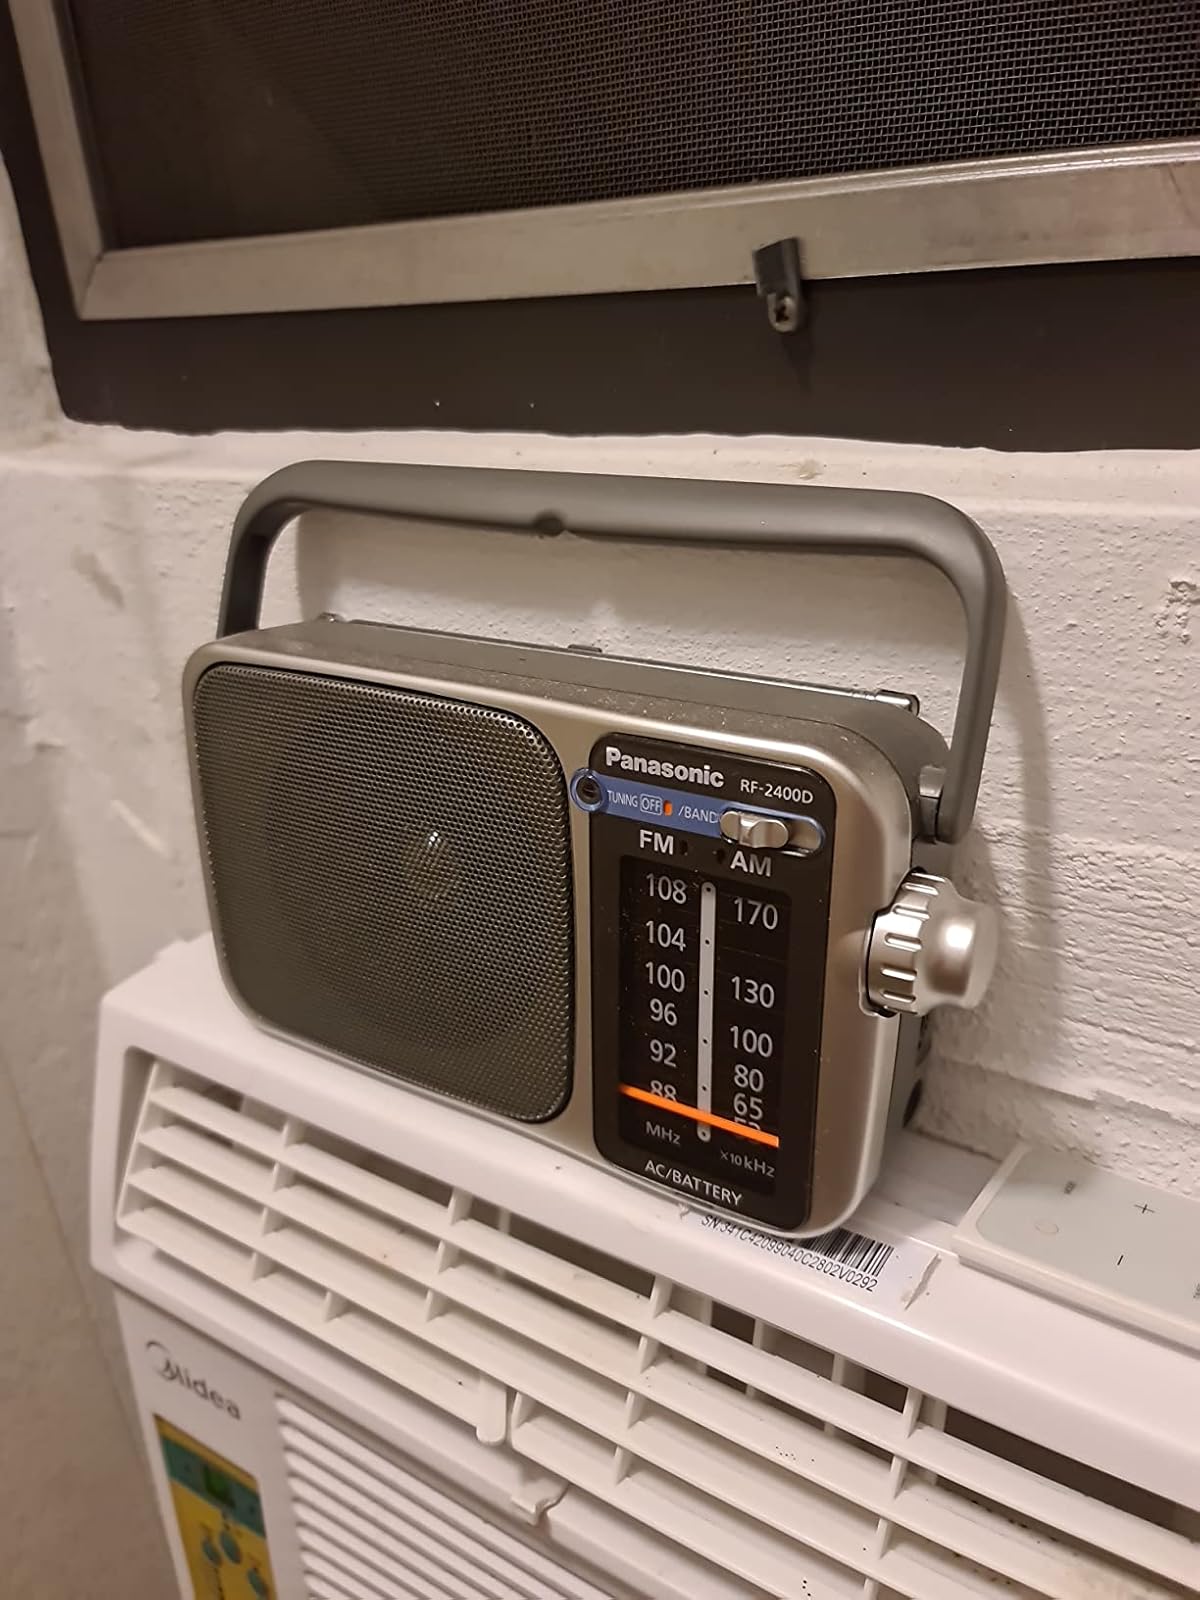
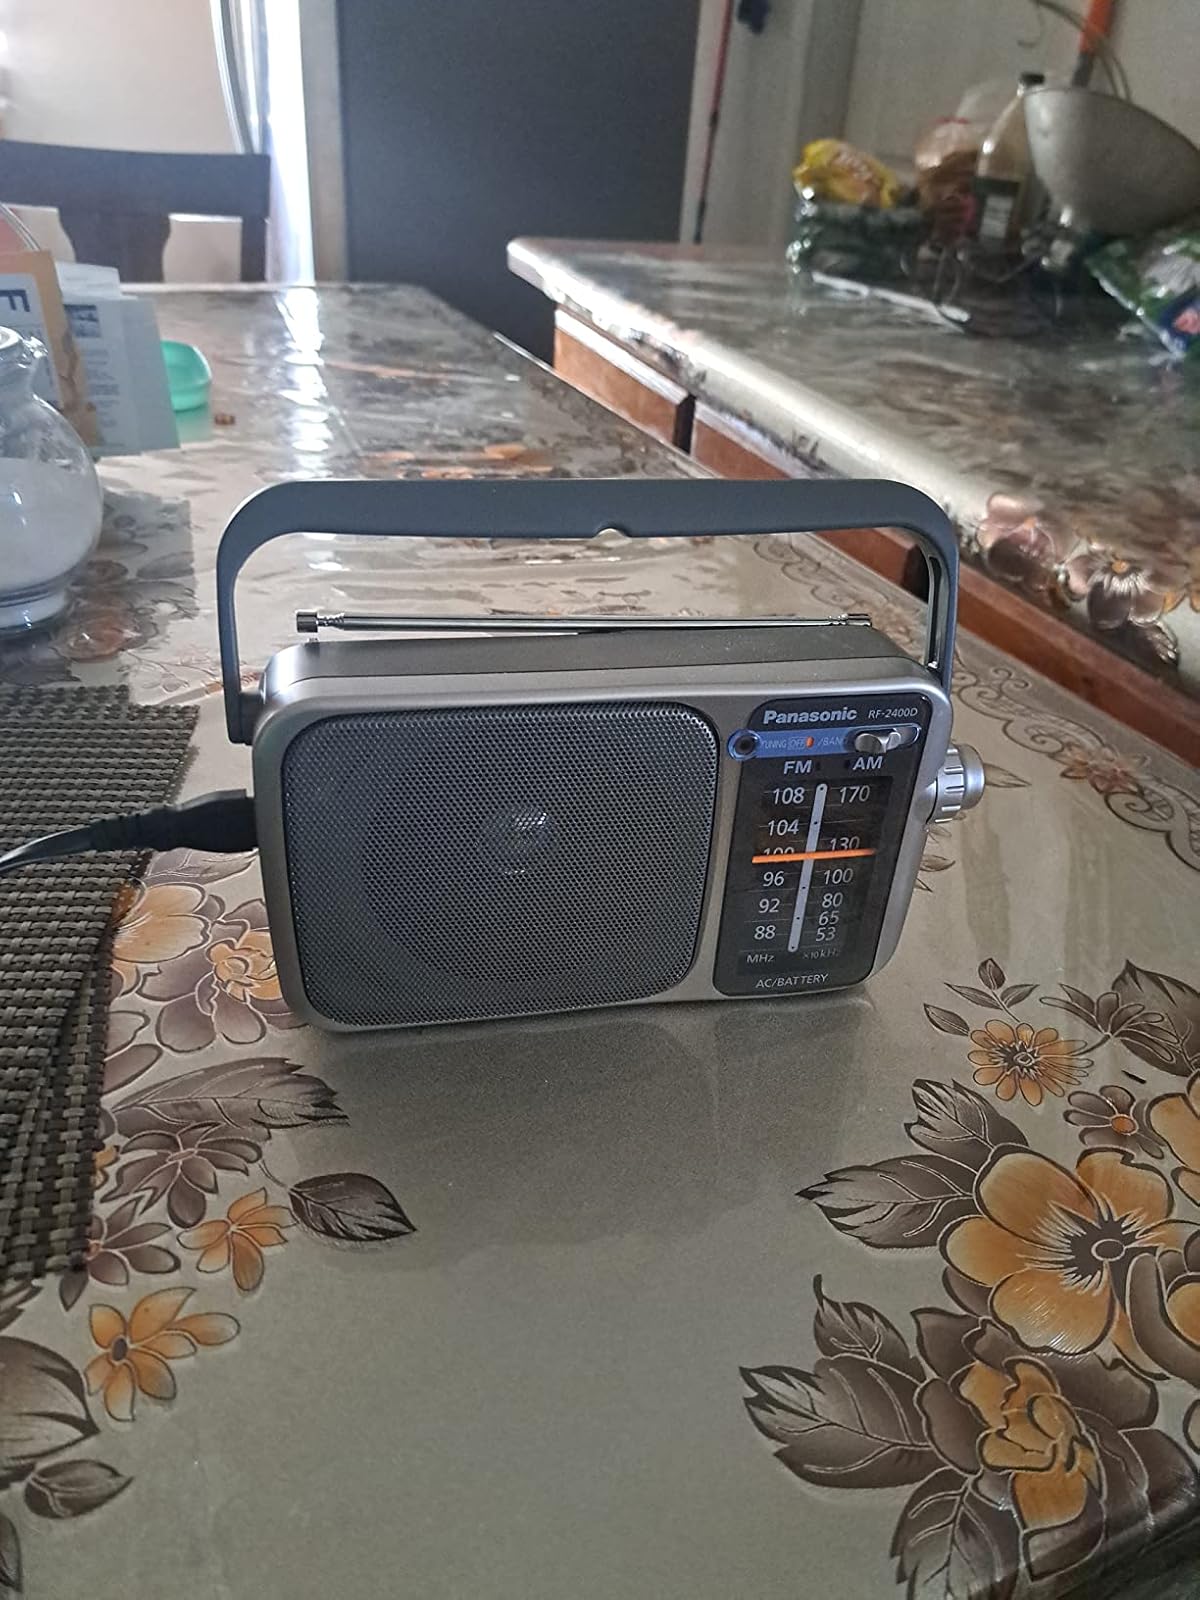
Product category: radio
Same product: yes